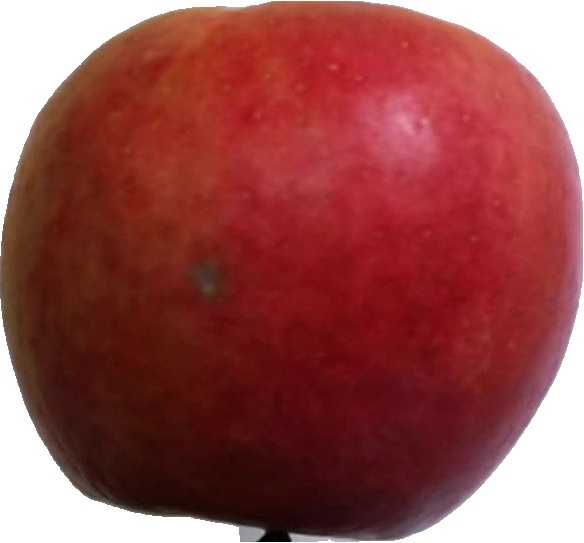
Label: apple_crimson_snow_1